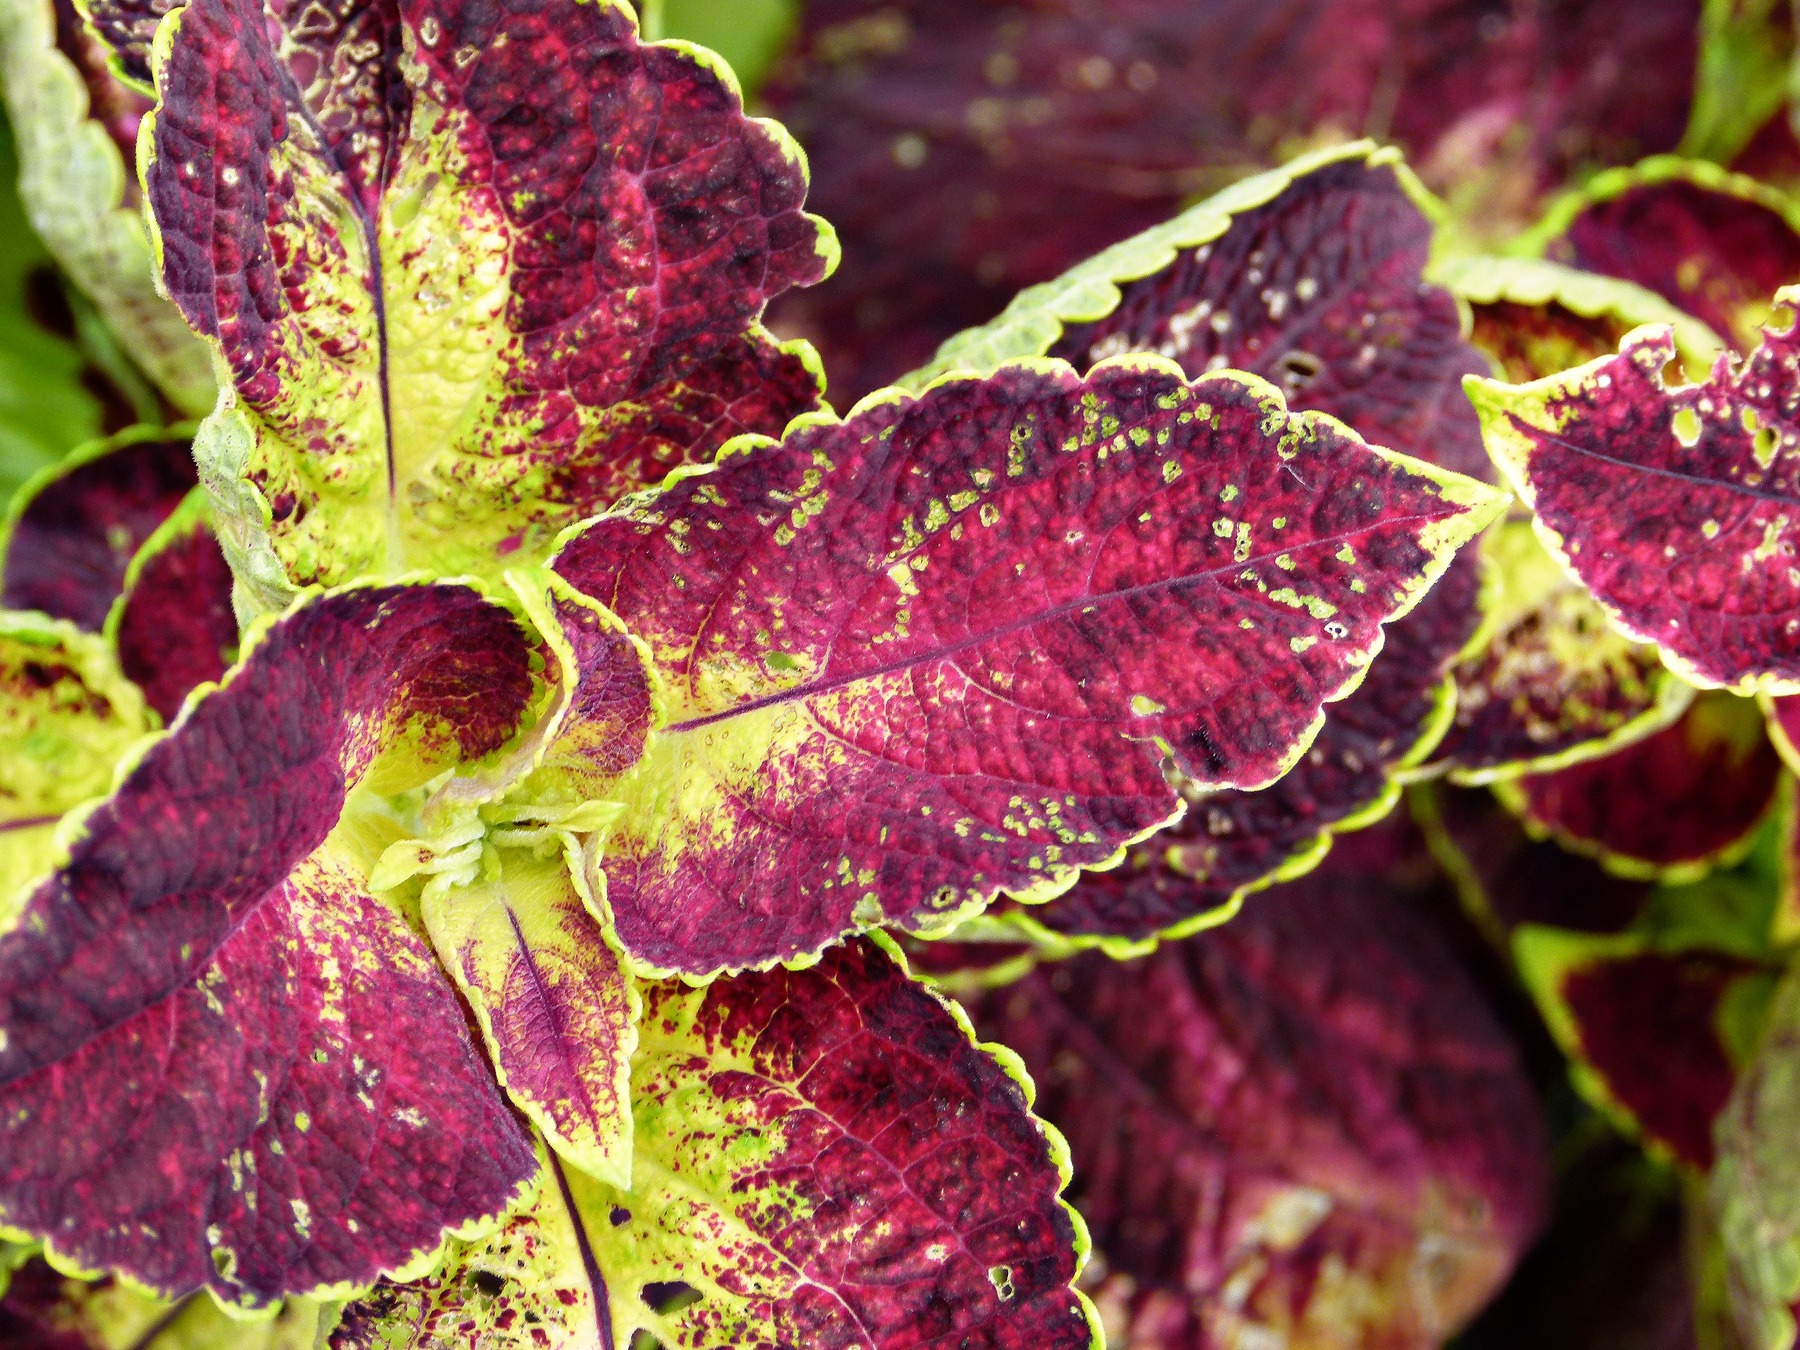
nature, plant, photography, leaf, flower, petal, food, red, produce, macro, autumn, botany, colorful, flora, season, wildflower, close up, leaves, gardening, ornamental, macro photography, garden plant, flowering plant, coleus, annual plant, land plant